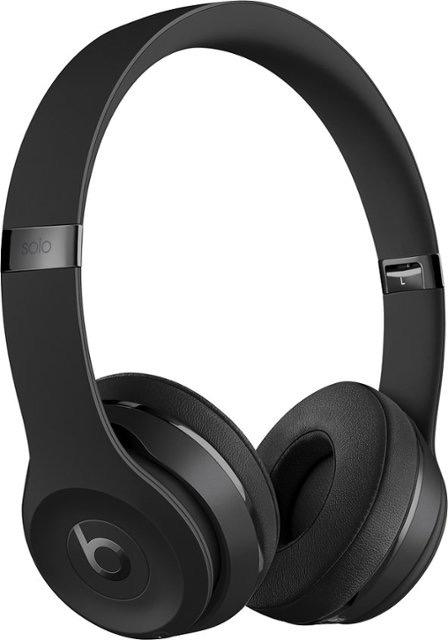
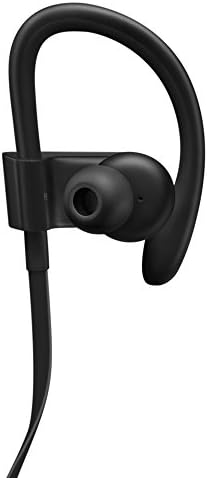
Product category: headphones
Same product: no